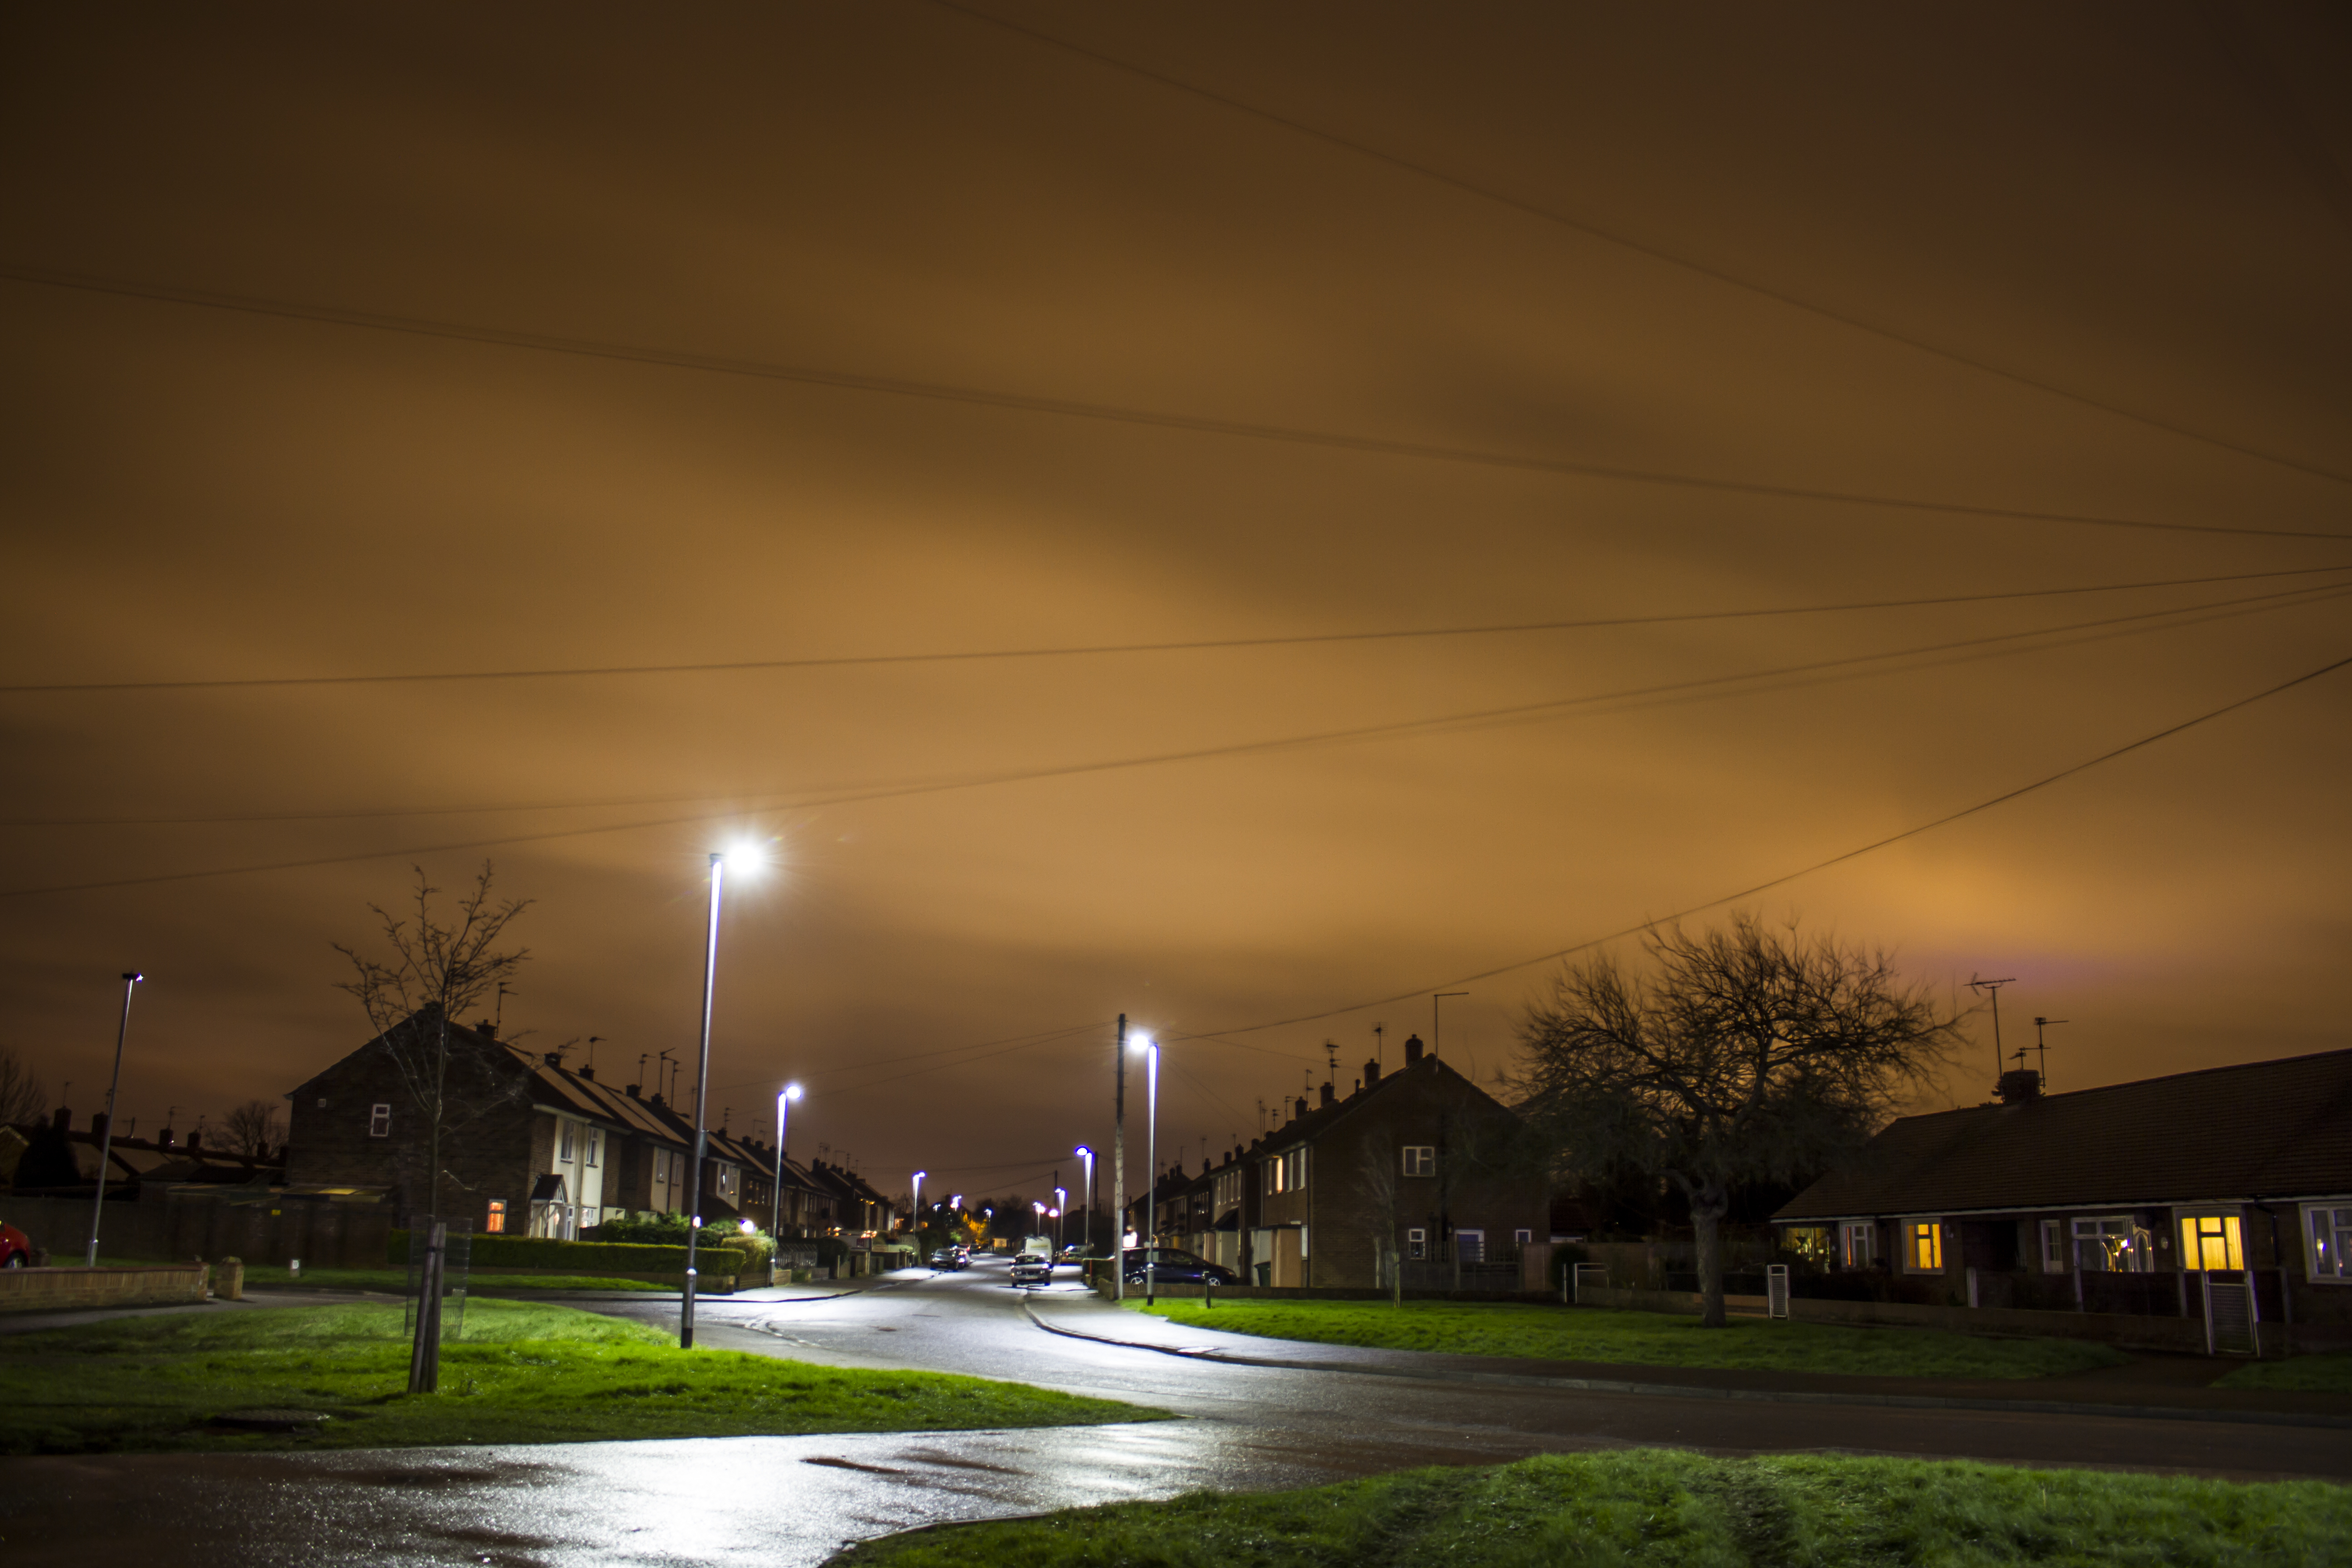
light, sky, sunrise, sunset, skyline, night, sunlight, morning, dawn, city, cityscape, dusk, evening, street light, lighting, uk, peterborough, residential area